Jaap Stam

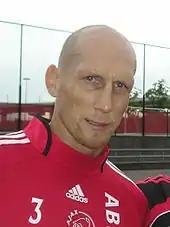
Stam with Ajax in 2010

On 21 May 2020, Major League Soccer club FC Cincinnati announced that Stam would succeed interim manager Yoann Damet. He signed a year-and-a-half contract. On 15 July, he won 1–0 on his debut against an Atlanta United FC side managed by his former international teammate Frank de Boer.